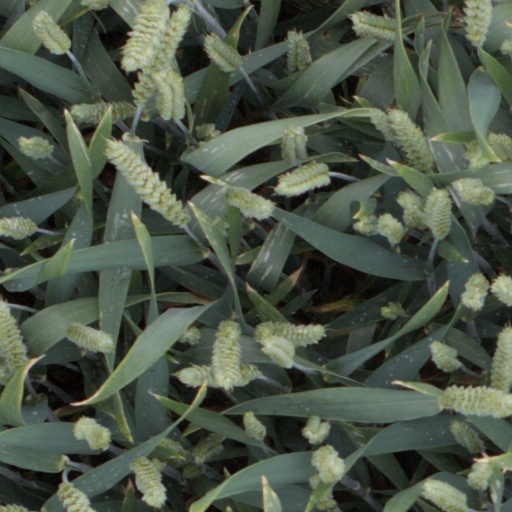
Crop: wheat